East Germany–Soviet Union relations

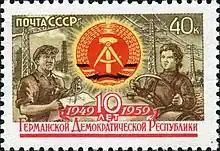
Soviet Union stamp of 1959, marking the tenth anniversary of the German Democratic Republic (East Germany)

East Germany emerged from the Soviet occupation zone as a legacy of the Second World War. As early as 1946, the Soviets founded a border police to secure the emerging border. The Soviets appointed the German communist Walter Ulbricht, who returned from Soviet exile in 1945, and whose Ulbricht group was tasked with building new state structures. The forced unification of the KPD with the SPD to form the Socialist Unity Party of Germany (SED) was carried out in April 1946 under the influence of Soviet power.